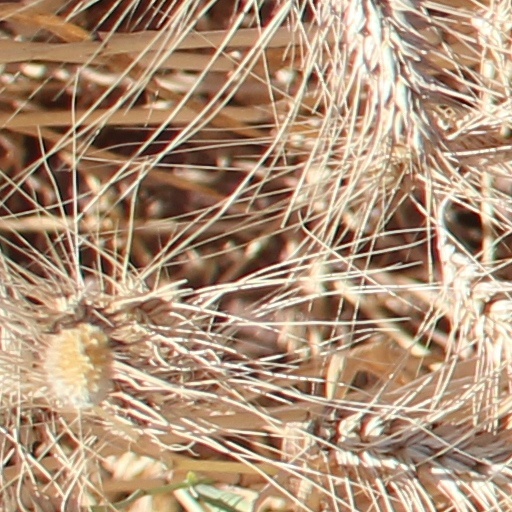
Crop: wheat